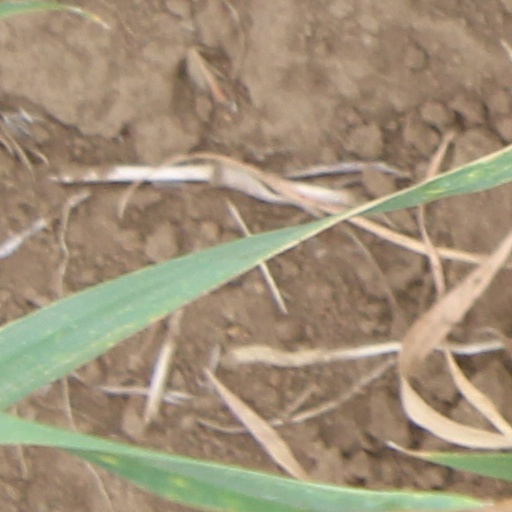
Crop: wheat